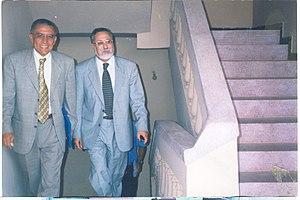
Ismail Alaoui (secrétaire général du PPS en campagnie du parlementaire Abdellatif ouammou en visite au bureau parlementaire à Tiznit en 1998
Abdellatif Ouammou, né le 25 février 1946 à Tiznit est un avocat, militant des Droits de l’Homme et Homme politique marocain ; membre du parti du Progrès et du Socialisme.